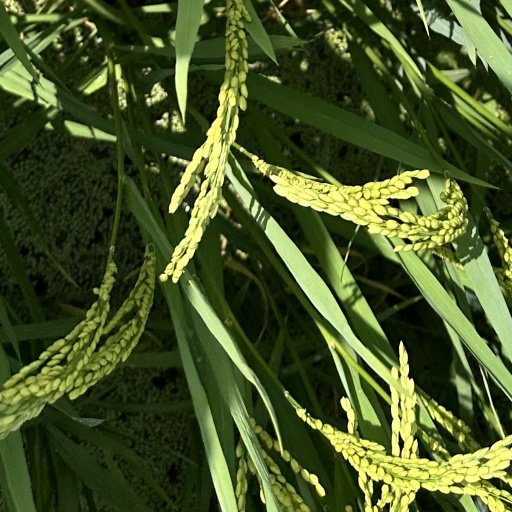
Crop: rice